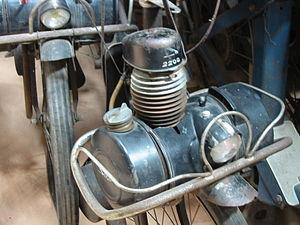
Le VéloSoleX, plus communément appelé Solex, est un cyclomoteur dont le moteur a été créé par la société de mécanique française Solex. Il en a été produit plus de sept millions, sous plusieurs versions, de 1946 à 1988.